Lurøy Church

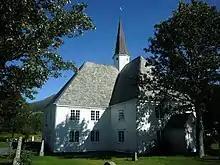
View of the church

Lurøy Church is a parish church of the Church of Norway in Lurøy Municipality in Nordland county, Norway. It is located on the south side of the village of Lurøy on the island of Lurøya. It is the main church for the Lurøy parish which is part of the Nord-Helgeland prosti (deanery) in the Diocese of Sør-Hålogaland. The white, wooden church was built in a cruciform style in 1812. The church seats about 375 people.